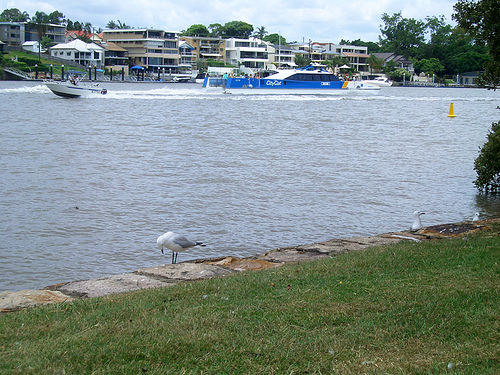
A boat speeds across a large lake while a bigger boat heads in the opposite direction.

a boat on the water passing by two seagulls walking along the shore